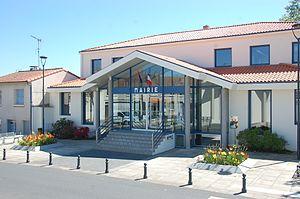
La mairie de La Tessoualle (Maine-et-Loire, France).
La Tessoualle est une commune française située dans le département de Maine-et-Loire, en région Pays de la Loire.